Internet GIS

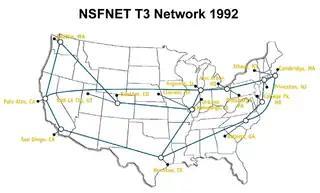
T3 NSFNET Backbone, c. 1992

In 1995 The US federal government made the TIGER Mapping Service available to the public, facilitating desktop and Web GIS by hosting US boundary data. This data availability, facilitated through the internet, silently revolutionized cartography by providing the world with authoritative boundary files, for free. In 1996, MapQuest became available to the public, facilitating navigation and trip planning. Sometime during the 1990s, more maps were transmitted over the internet than physically printed. This milestone was predicted in 1985 and represented a major shift in how we distribute spatial products to the masses.